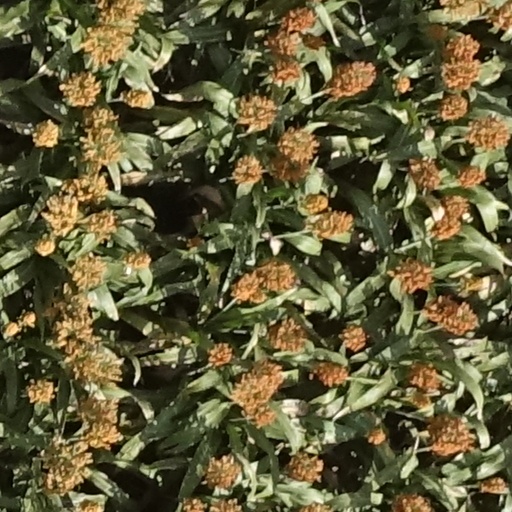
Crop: sorghum